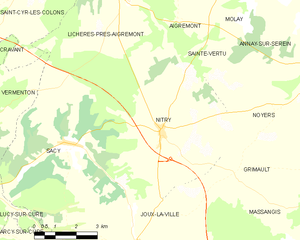
Carte des communes françaises Nitry